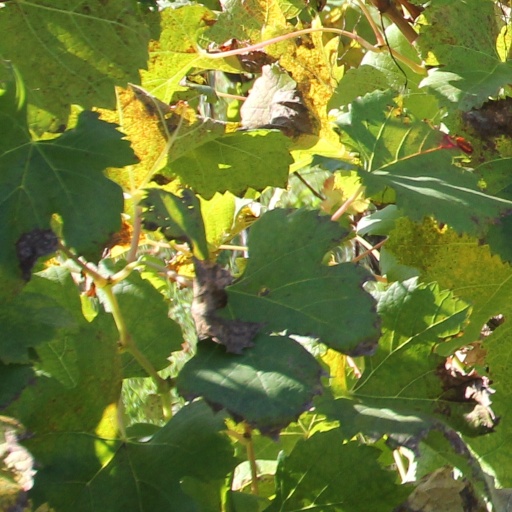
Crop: grape